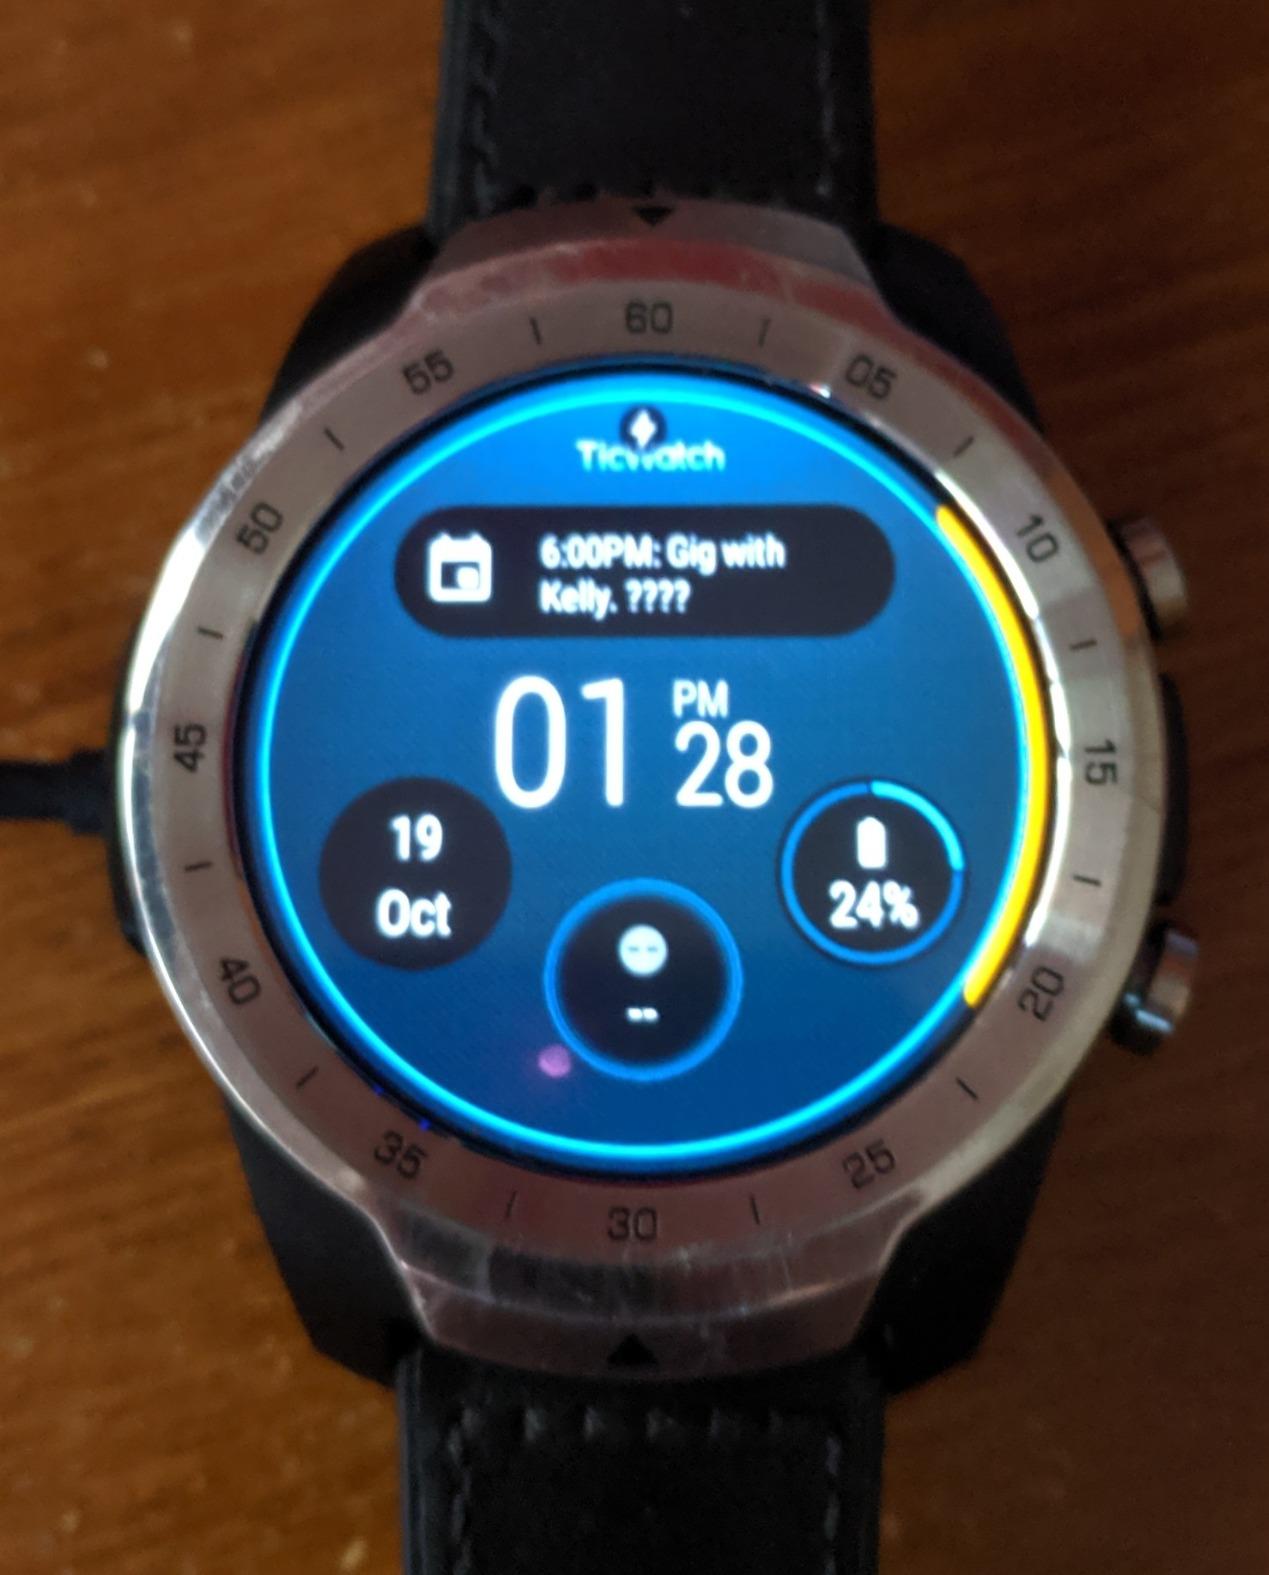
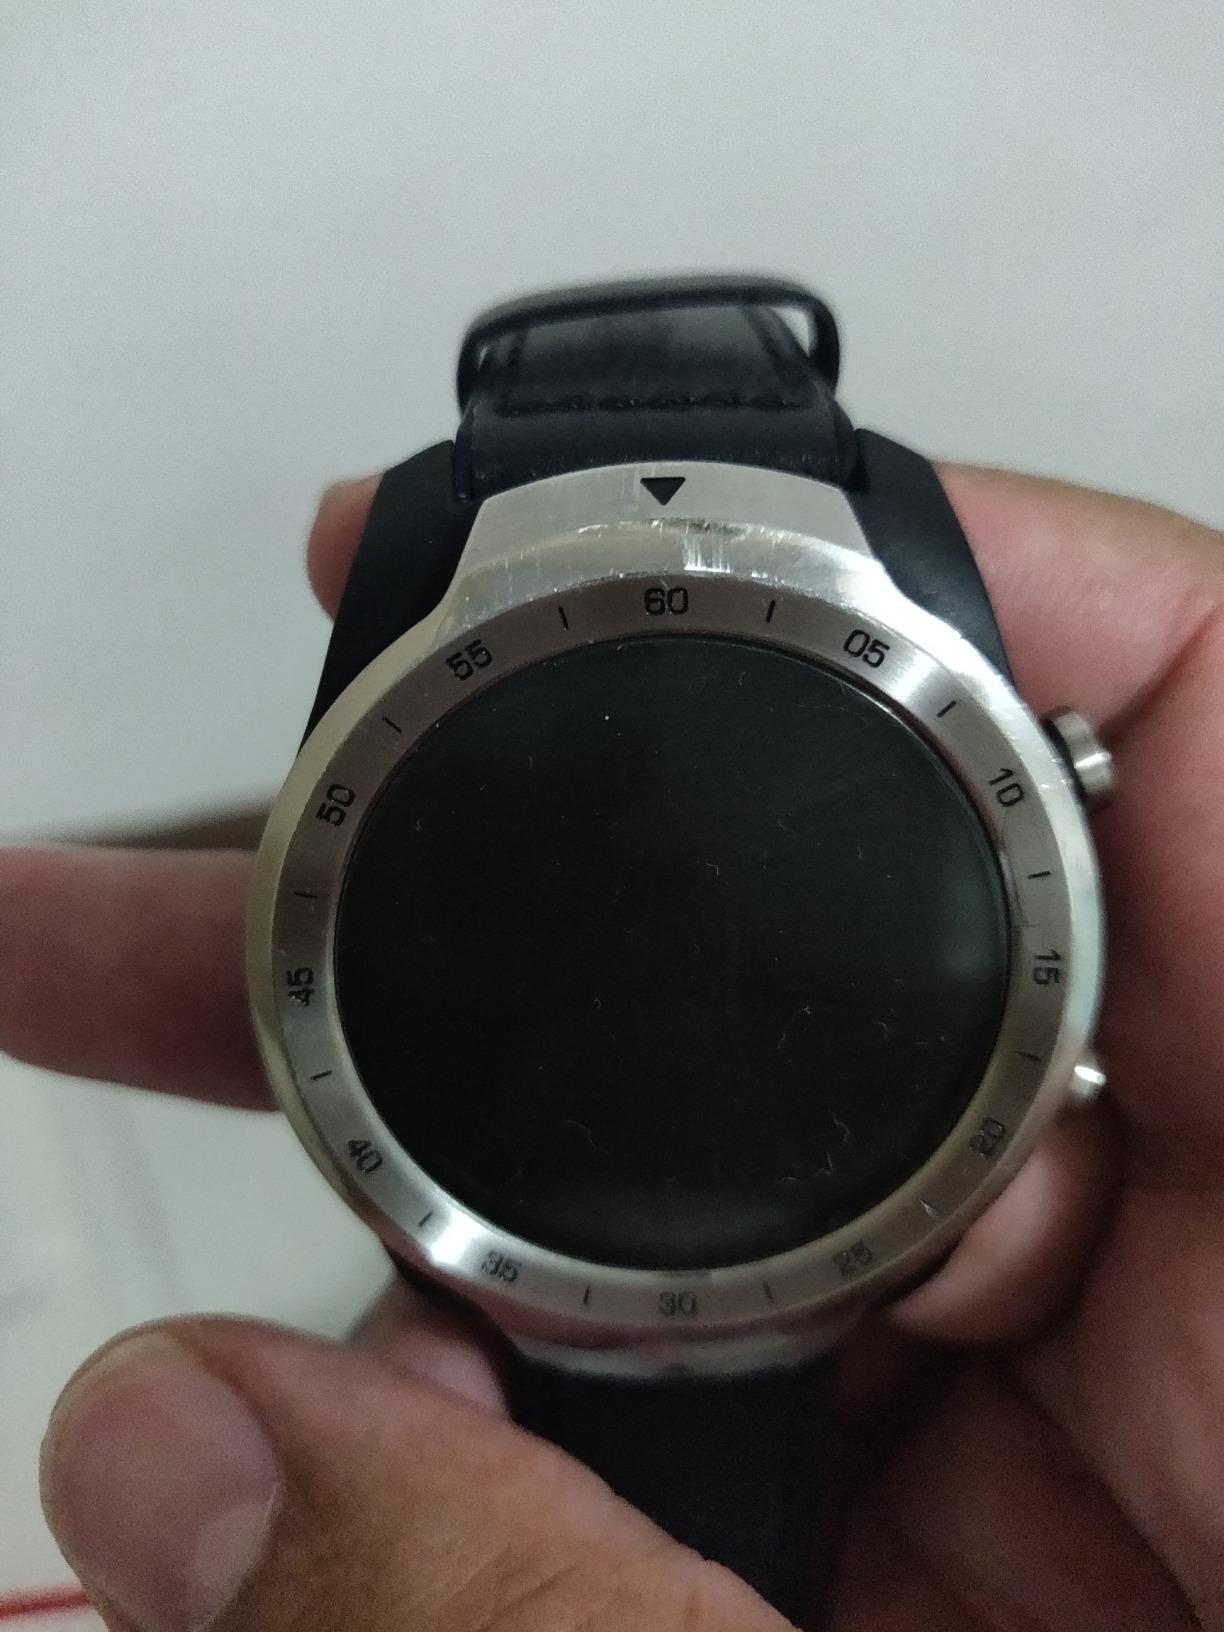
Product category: smartwatch
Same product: yes